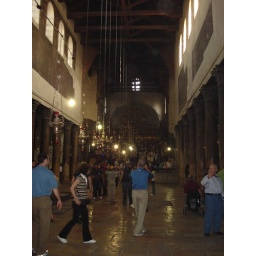
Inside of the church. The walls up near the windows still contain fragments of the original mosaics